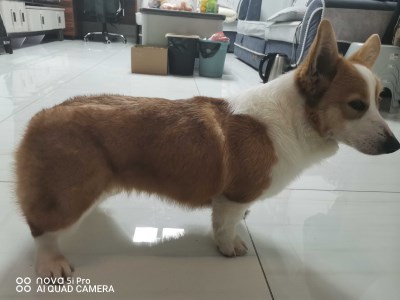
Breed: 2909-n000116-Cardigan